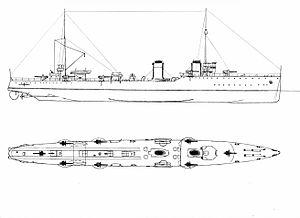
La Classe Mirabello était une classe de trois destroyers construite pendant la Première Guerre mondiale pour la Regia Marina et conçue comme croiseurs éclaireurs.